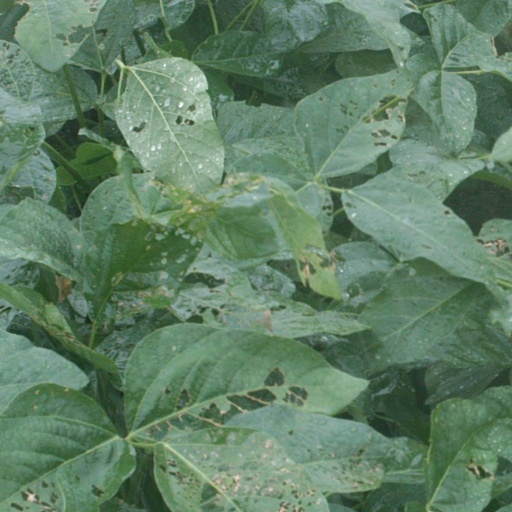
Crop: soybean